Metro Manila

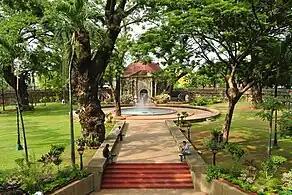
Paco Park is a former municipal cemetery built by the Dominicans during the Spanish colonial times.

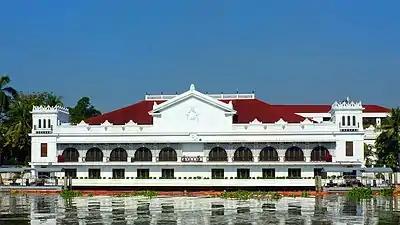
Malacañan Palace is the official residence and principal workplace of the President of the Philippines.

Metro Manila is exposed to multiple natural hazards such as earthquakes, floods, and typhoons. It is surrounded by active faults including the Marikina Valley Fault System. Other distant faults such as the Philippine Faults, Lubang Faults, Manila Trench and Casiguran Faults, are a threat as well. Flooding is recurrent every year especially in low-lying areas of Valenzuela, Malabon, Caloocan, Navotas, Manila, Pasay, Parañaque, and Las Piñas, where flood are generally linked with the tidal movements in Manila Bay. Meanwhile, Marikina, Pasig, Taguig, and Pateros are areas inland that are also prone to flooding. These areas are located along the Marikina Valley where there is poor soil drainage and a shallow water table due to being in proximity to Laguna Bay's shores. Flood risks are generally lower in cities along the Guadalupe Plateau, including Quezon City, San Juan, Makati, Mandaluyong and Muntinlupa, where volcanic rocks rise up to above sea level. Around five to seven typhoons hit Manila yearly. Manila was ranked as the second riskiest capital city after Tokyo to live in according to Swiss Re.